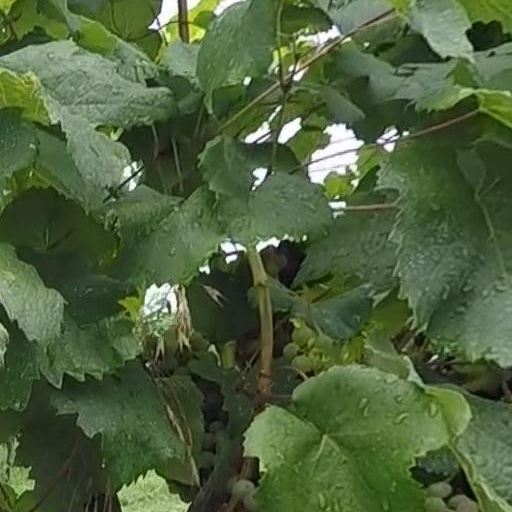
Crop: grape